Bolivarian Army of Venezuela

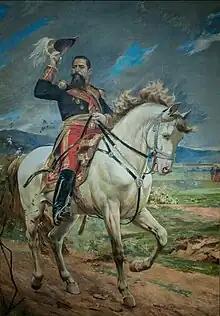
Equestrian portrait of General Joaquin Crespo, by Arturo Michelena 1897.

After the army fought in the Gran Colombia–Peru War (1828-1829), and once Venezuela separated from Gran Colombia in 1830, the country went through periods of great instability and civil wars throughout the 19th century, which led to the end of the professional army and in its place emerged the figure of the regional leader ("caudillo") who organized their "montoneras" (irregular militia) to fight in internal civil wars.